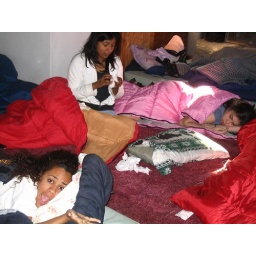
White water Trip 2006, sleeping over @ BoonsboroWhite water Trip 2006, sleeping over @ Boonsboro